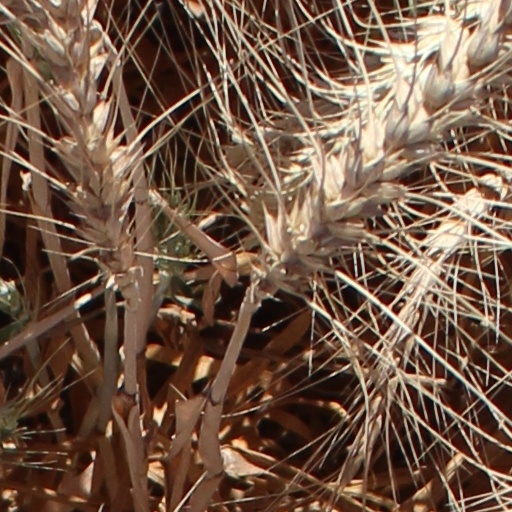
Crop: wheat